Brooklyn Trust Company Building

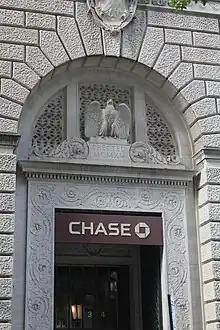
Detail of the entrance

Among the building's office tenants was law firm Cullen & Dykman, which moved into the Brooklyn Trust Company Building in 1915. The law firm remained on the building's upper stories for most of the 20th century, even as it opened new locations across Long Island. The Brooklyn Trust Company continued to expand during the early 20th century, opening additional branches throughout New York City. By the 1930s, the Brooklyn Trust Company had 31 branches in New York City, including in Queens and Staten Island. One of the bank's branches, within Park Slope, was modeled after the design of its main headquarters on Montague Street. The Brooklyn Trust Company Building became a branch of the Manufacturers Trust Company when Brooklyn Trust merged into Manufacturers Trust in October 1950.